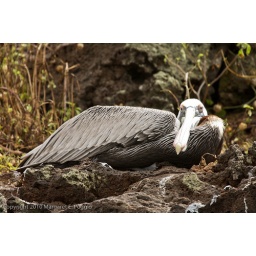
Brown Pelican (Pelecanus occidentalis) sitting on a rock atop a cliff in Champion Islet, Floreana Island, in the Galapagos.